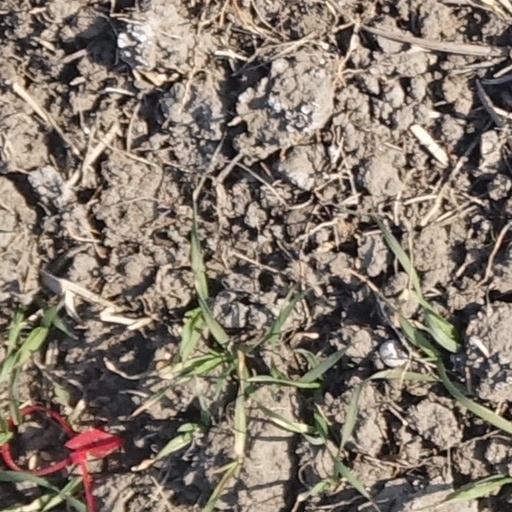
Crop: wheat